List of 2014 FIFA World Cup controversies

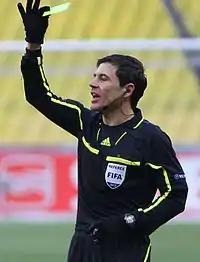
Milorad Mažić, referee of the first Group G and third Group F match

In the Group G game between Germany and Portugal, there were some contentious decisions by the Serbian referee, Milorad Mažić.